Berkshire

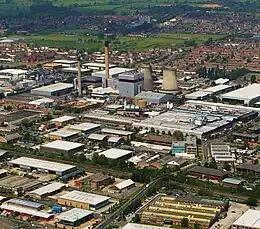
Slough Trading Estate plays a major part in making Slough a business centre in South East England

The global headquarters of Reckitt Benckiser and the UK headquarters of Mars, Incorporated are based in Slough. The European head offices of major IT companies BlackBerry, CA Technologies, are in the town. The town is home to the National Foundation for Educational Research, which is housed in The Mere. Other major brands with offices in the town include Nintendo, Black & Decker, Amazon, HTC, SSE plc and Abbey Business Centres. Dulux paints were manufactured in Slough by AkzoNobel, which bought Imperial Chemical Industries in 2008. Manufacturing ceased in 2018 with operations moving elsewhere, however the UK headquarters is still based there.